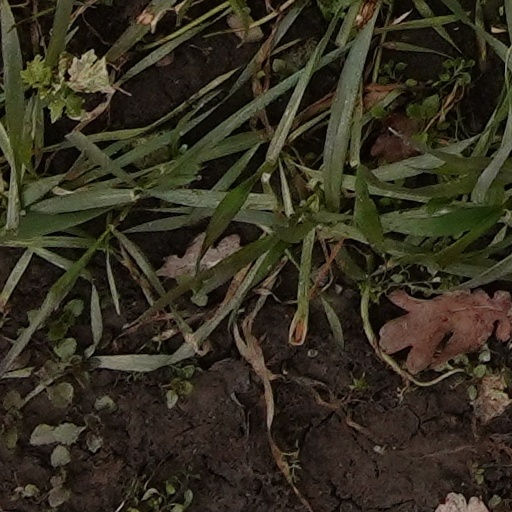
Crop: wheat